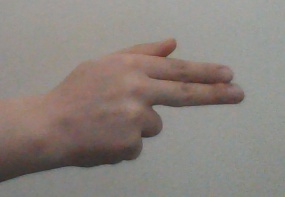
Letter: ghain